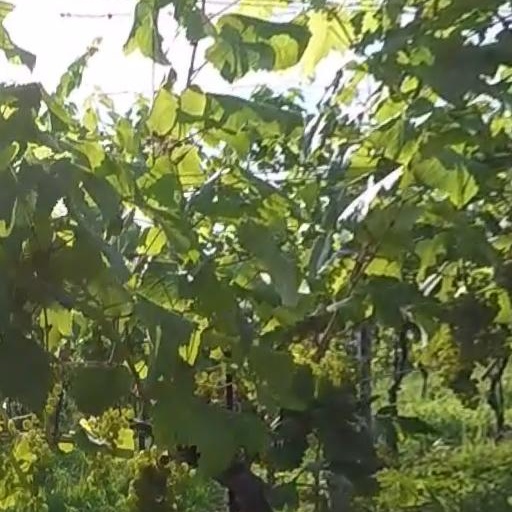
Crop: grape